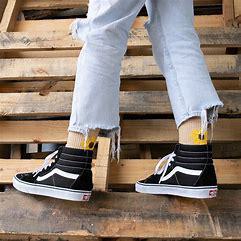
Brand: Vans
Model: SK8 Hi Skate